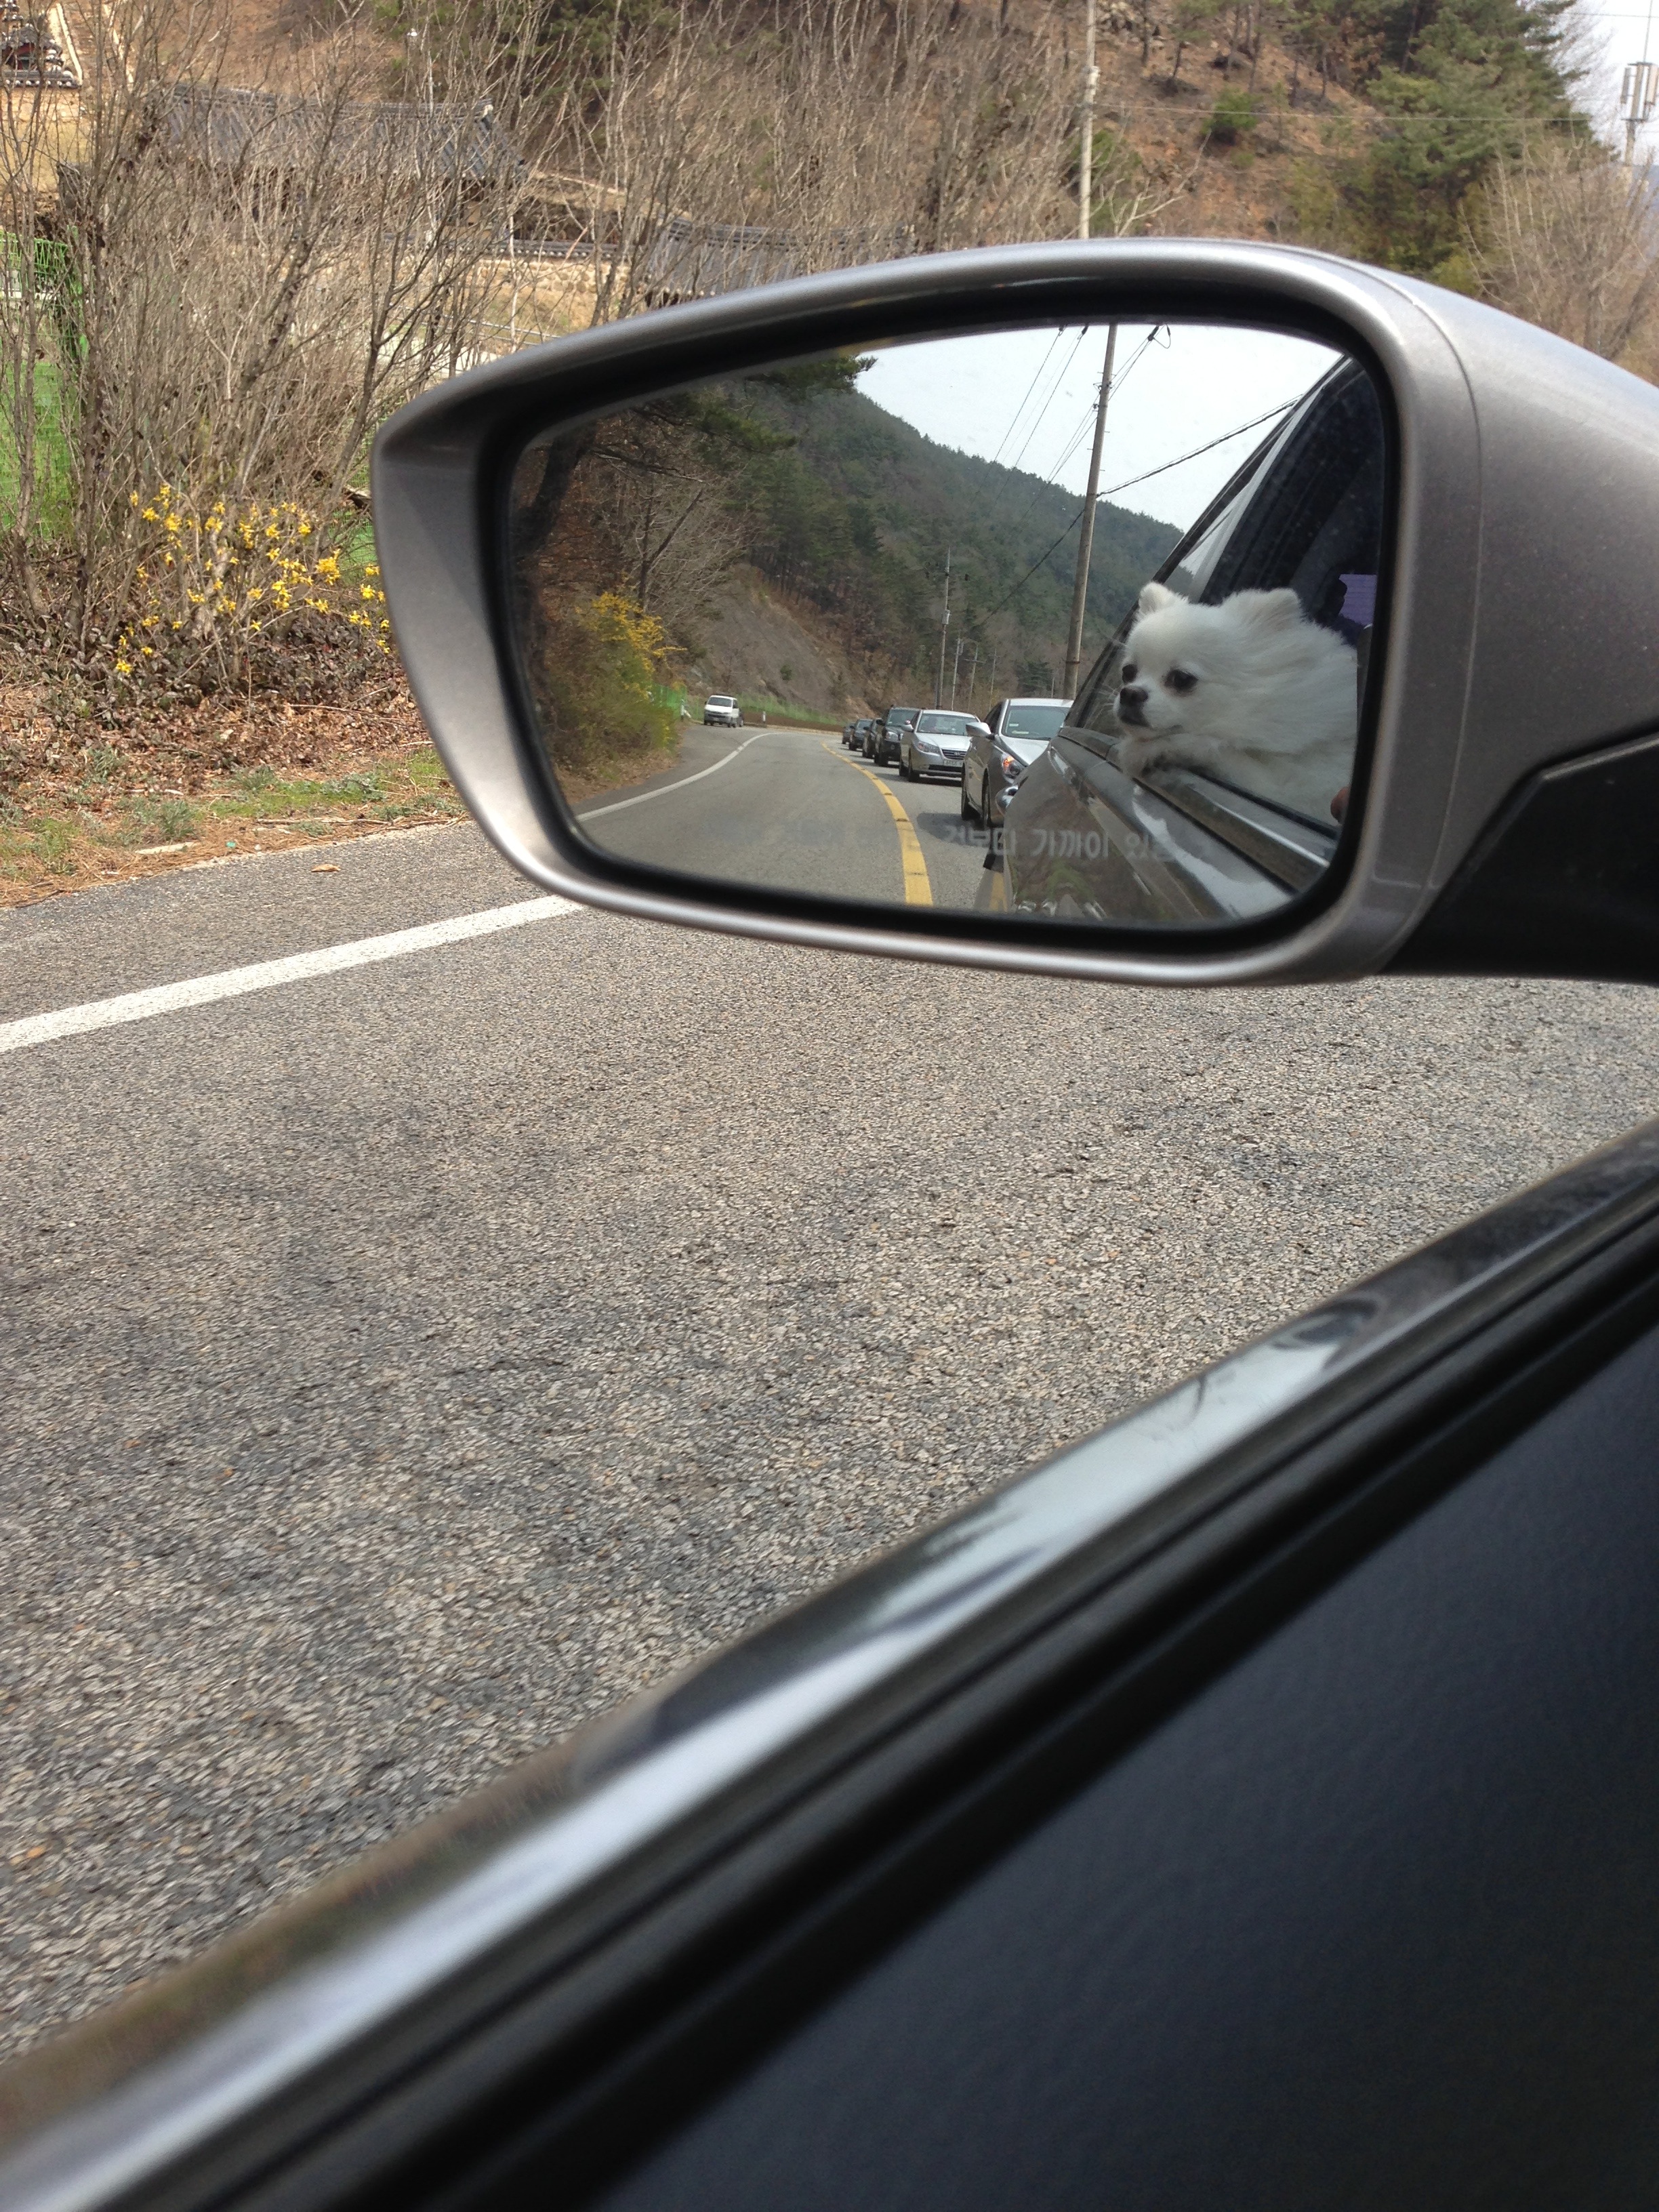
traffic, car, wheel, automobile, window, glass, highway, driving, dog, travel, motion, vehicle, drive, auto, speed, bumper, rear view mirror, mirror, rim, auto part, automobile make, automotive exterior, automotive design, luxury vehicle, automotive mirror